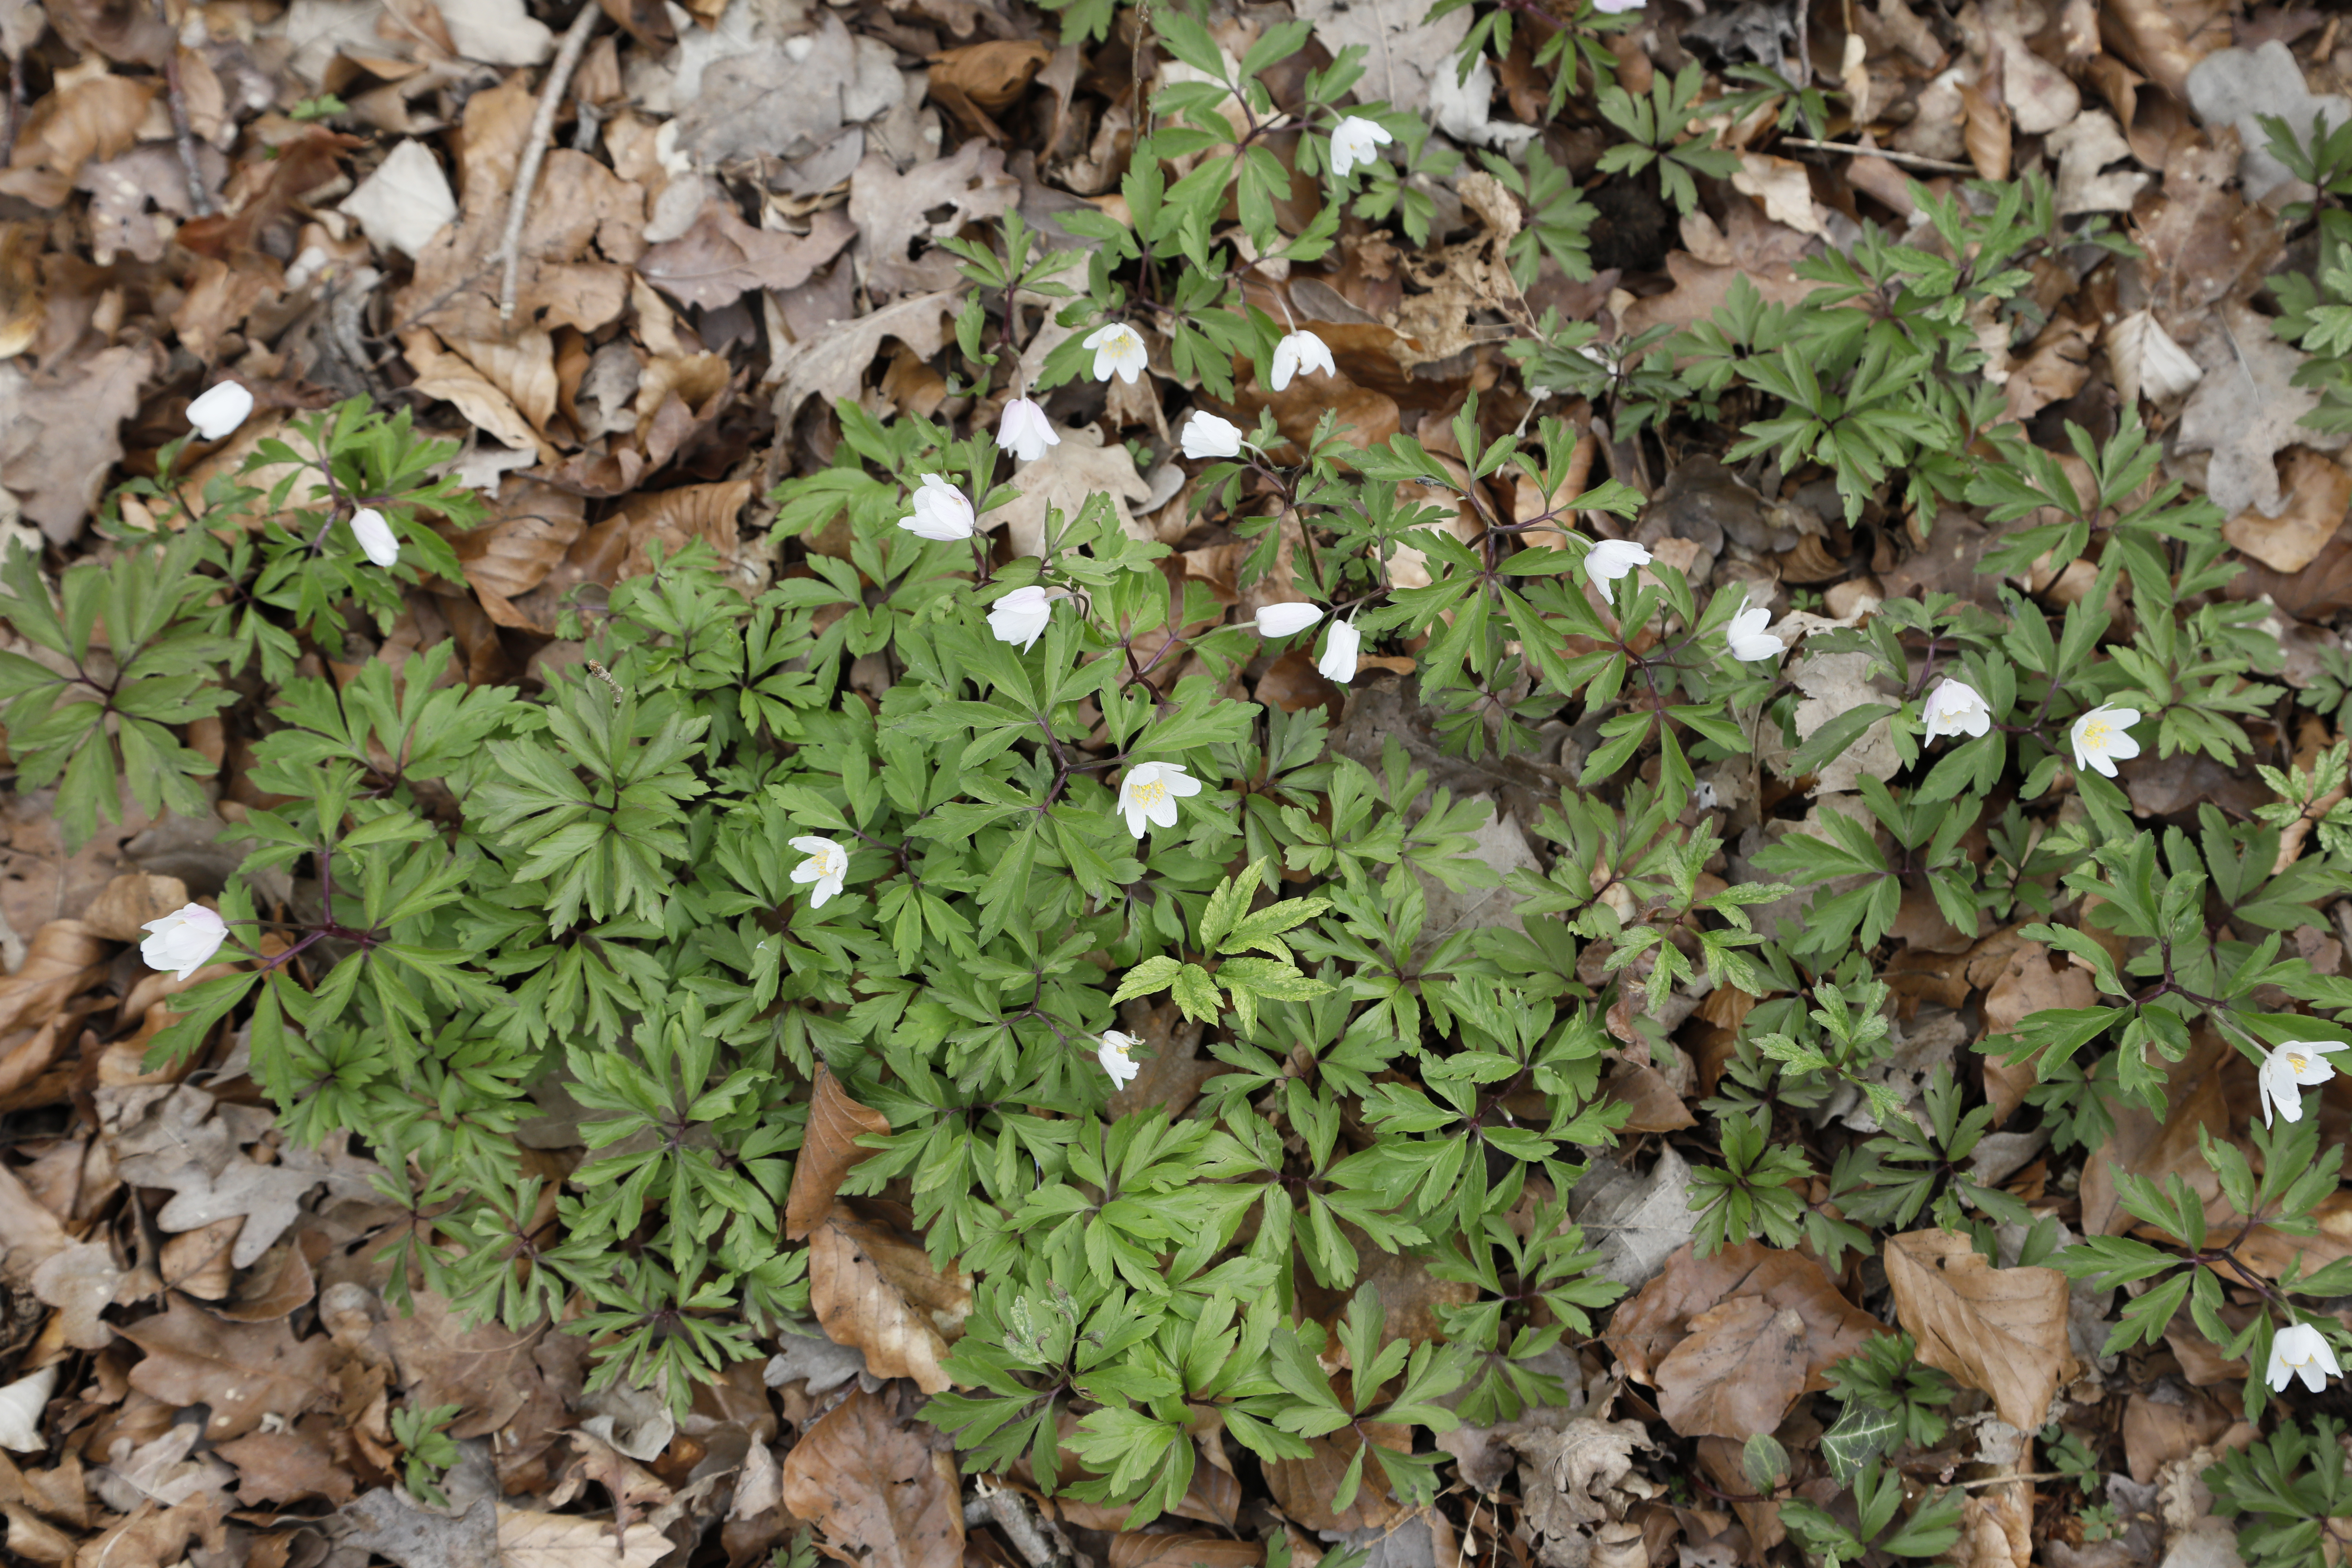
Plant species: Anemone nemorosa